3G

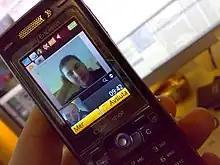
Videotelephony through cellular networks were made possible using 3G technologies

Japan was one of the first countries to adopt 3G, the reason being the process of 3G spectrum allocation, which in Japan was awarded without much upfront cost. The frequency spectrum was allocated in the US and Europe based on auctioning, thereby requiring a huge initial investment for any company wishing to provide 3G services. European companies collectively paid over 100 billion dollars in their spectrum auctions.